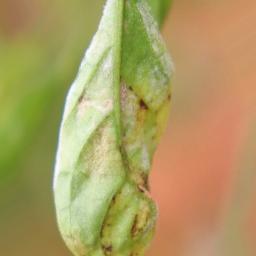
Label: powdery mildew